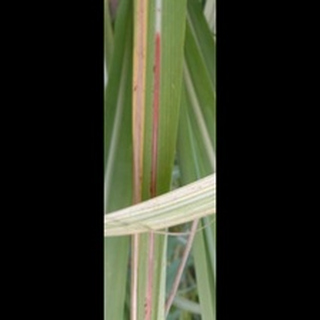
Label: sugarcane_red_rot